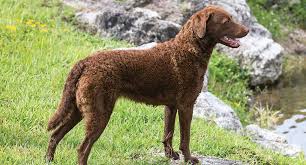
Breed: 202-n000028-curly_coated_retriever